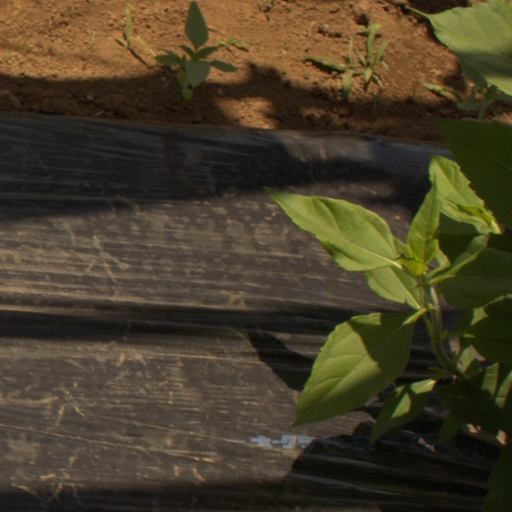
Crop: Jerusalem artichoke